Christian apologetics

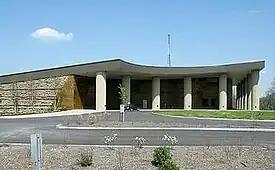
The Creation Museum is a young Earth creationism museum run by the creation apologetics organization Answers in Genesis (AiG) in Petersburg, Kentucky.

Creationist apologetics aims to defend views of origins such as Young Earth creationism and Old Earth creationism that run counter to mainstream science.